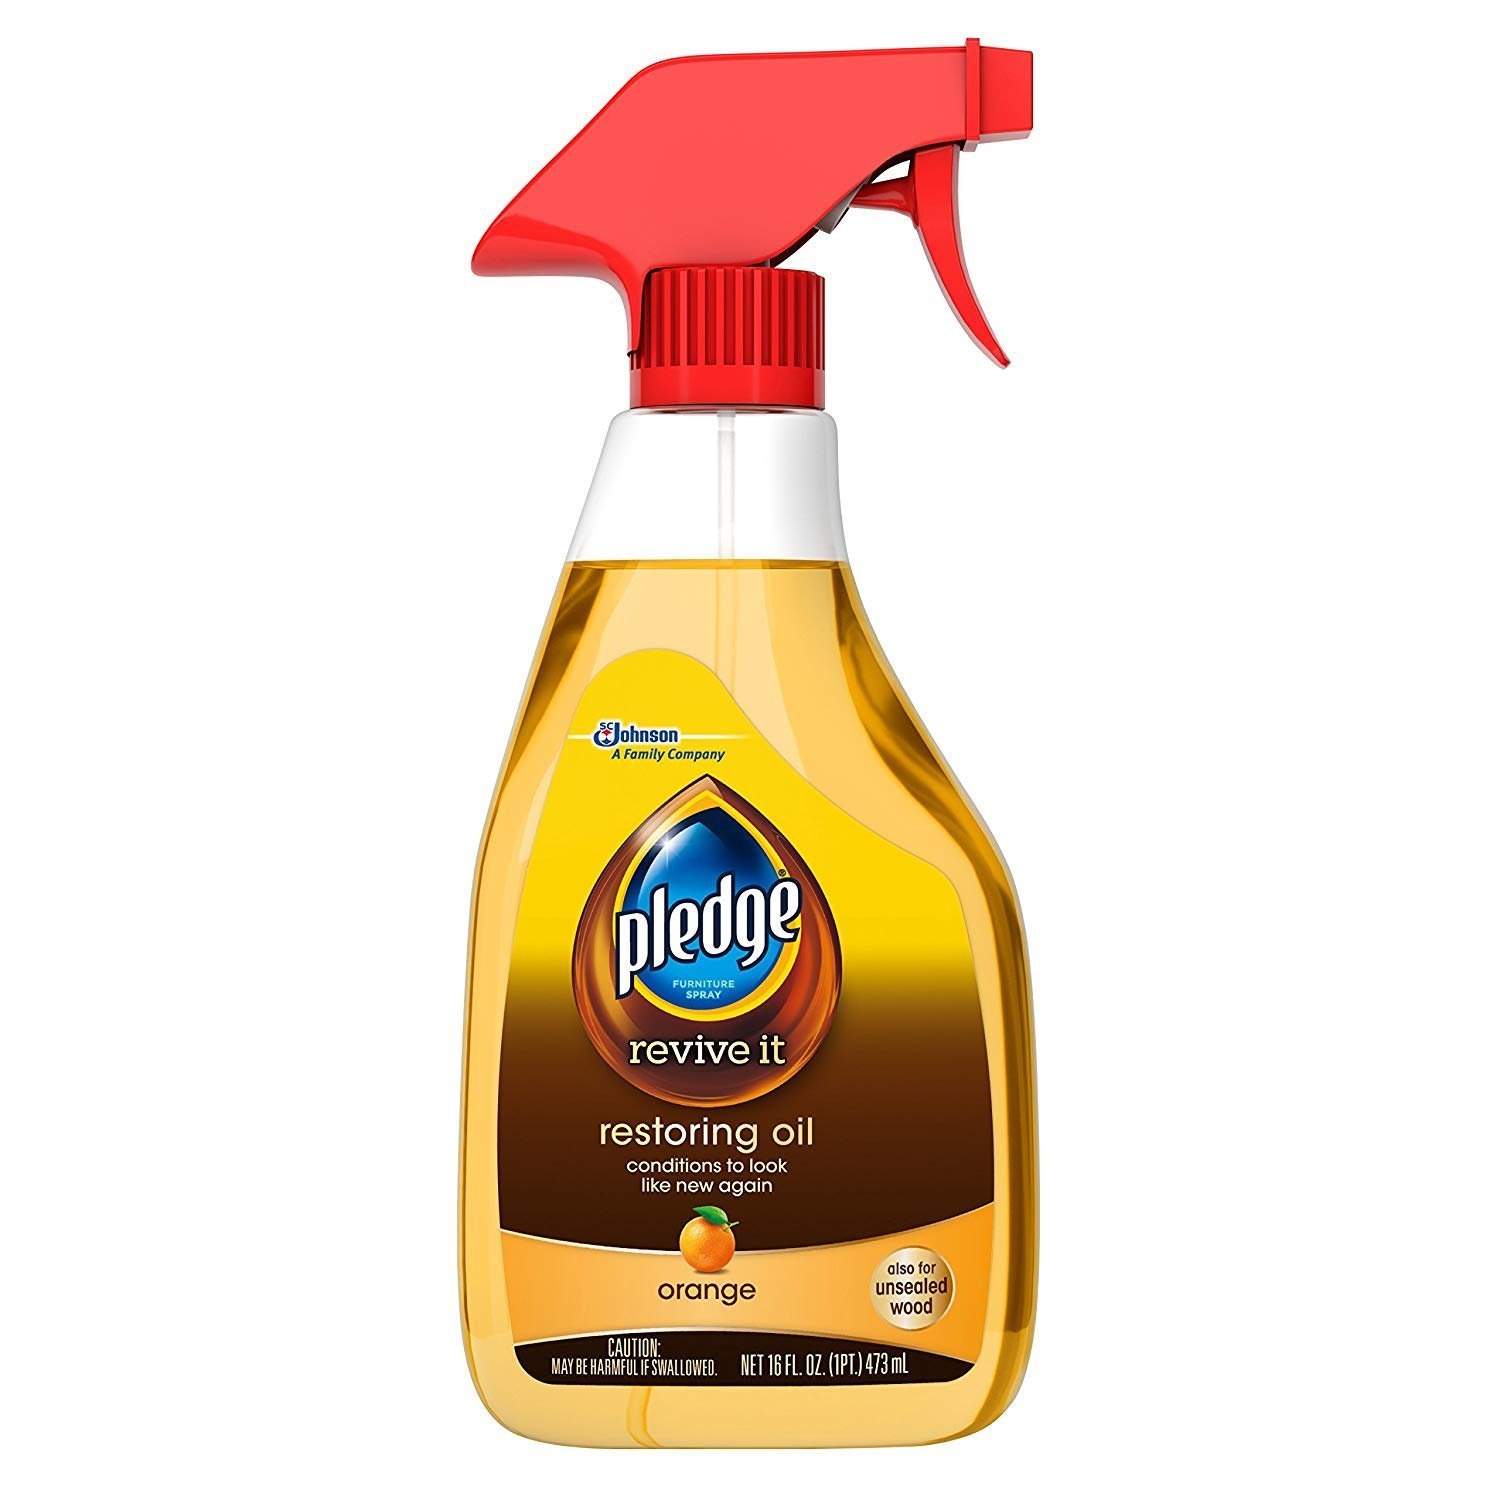
Item Name: Pledge Revitalizing Oil with Natural Orange Oil - 16 oz
Bullet Point: This product adds a great value
Value: 1.0
Unit: Count

Price: 5.98